Yield curve

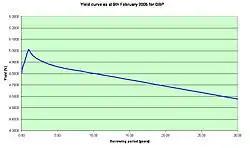
The British pound yield curve on February 9, 2005. This curve was unusual (inverted) in that long-term rates are lower than short-term ones.

Yield curves are usually upward sloping asymptotically: the longer the maturity, the higher the yield, with diminishing marginal increases (that is, as one moves to the right, the curve flattens out). The slope of the yield curve can be measured by the difference, or "term spread", between the yields on two-year and ten-year U.S. Treasury Notes. A wider spread indicates a steeper slope.